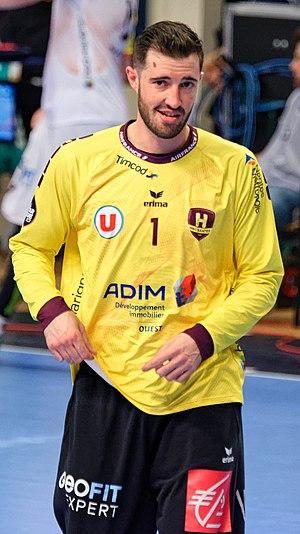
Rencontre de championnat entre le PSG et le HBC Nantes. A Coubertin, le 14 décembre 2018.
Cyril Dumoulin, né le 2 février 1984 à Rillieux-la-Pape, est un joueur français international de handball.